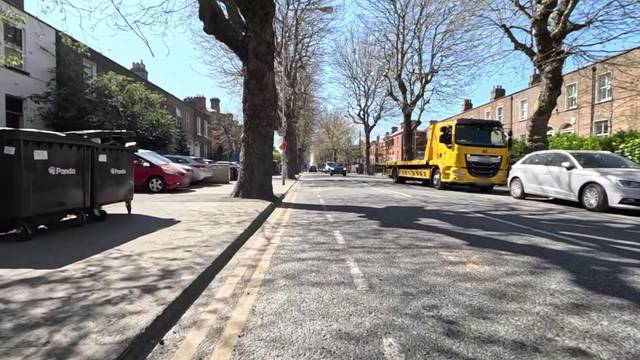
Region: Ireland
Coordinates: 53.355, -6.294